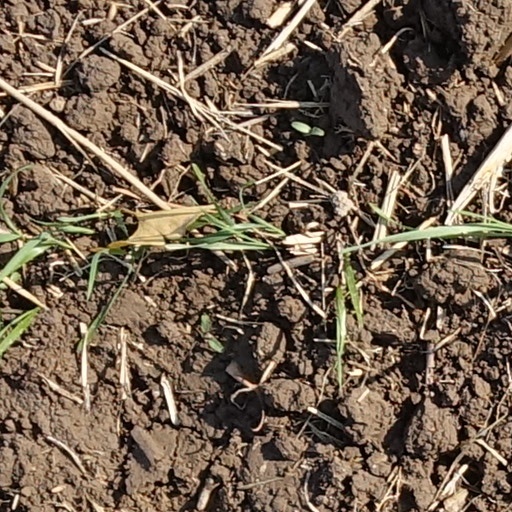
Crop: wheat